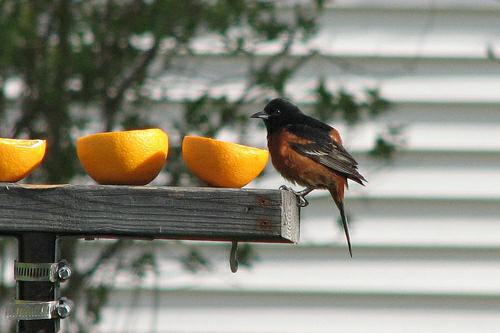
A photo of a orchard oriole